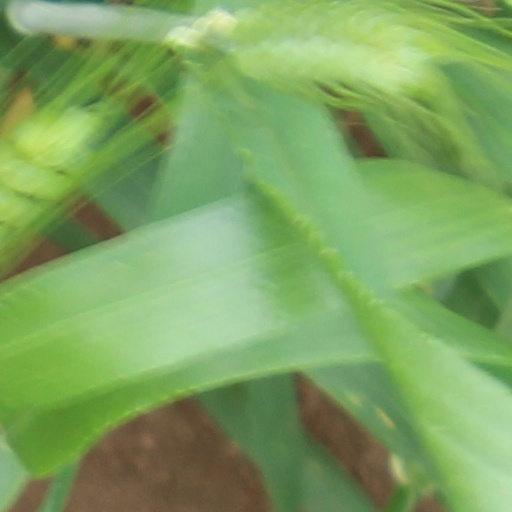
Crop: wheat